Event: Nepal Earthquake
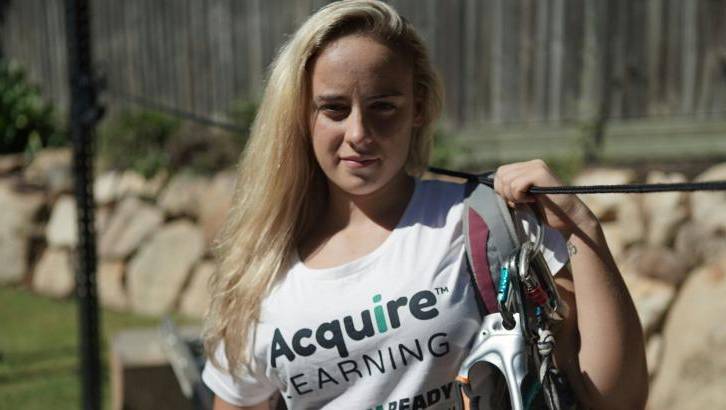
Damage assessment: no_damage